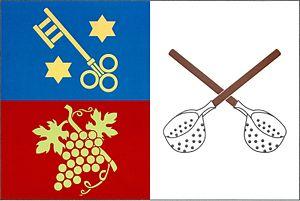
Mikulovice est une commune du district de Znojmo, dans la région de Moravie-du-Sud, en République tchèque. Sa population s'élevait à 649 habitants en 2019.